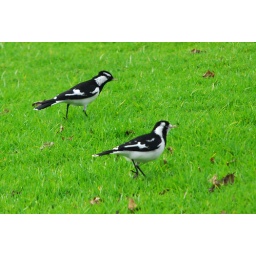
MAGPIE-LARK (Grallina cyanoleuca) male above, female below @ Elder Park, Adelaide WTM_4317